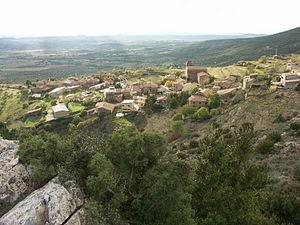
Localité appartenant à la municipalité de Loporzano, dans la province de Huesca. Español: Localidad de la comarca Hoya de Huesca, municipio de Loporzano, en la Provincia de Huesca
Santa Eulalia la Mayor est une localité appartenant à la municipalité de Loporzano dans la province de Huesca. Elle est située à 17 km de Huesca.